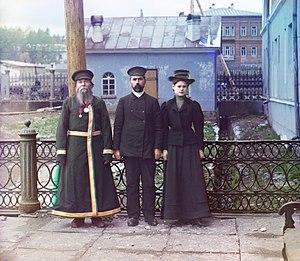
Collection des curiosités remarquables de l'Empire russe par Prokoudine-Gorski est une des premières collections au monde de photographies en couleurs. Elle constitue un patrimoine unique pour les peuples de l'ancien Empire russe et pour toute l'humanité. Son créateur est le célèbre inventeur russe Sergueï Prokoudine-Gorski. Mais il faut remarquer que l'exécution effective de nombreuses photos est due à ses collaborateurs.